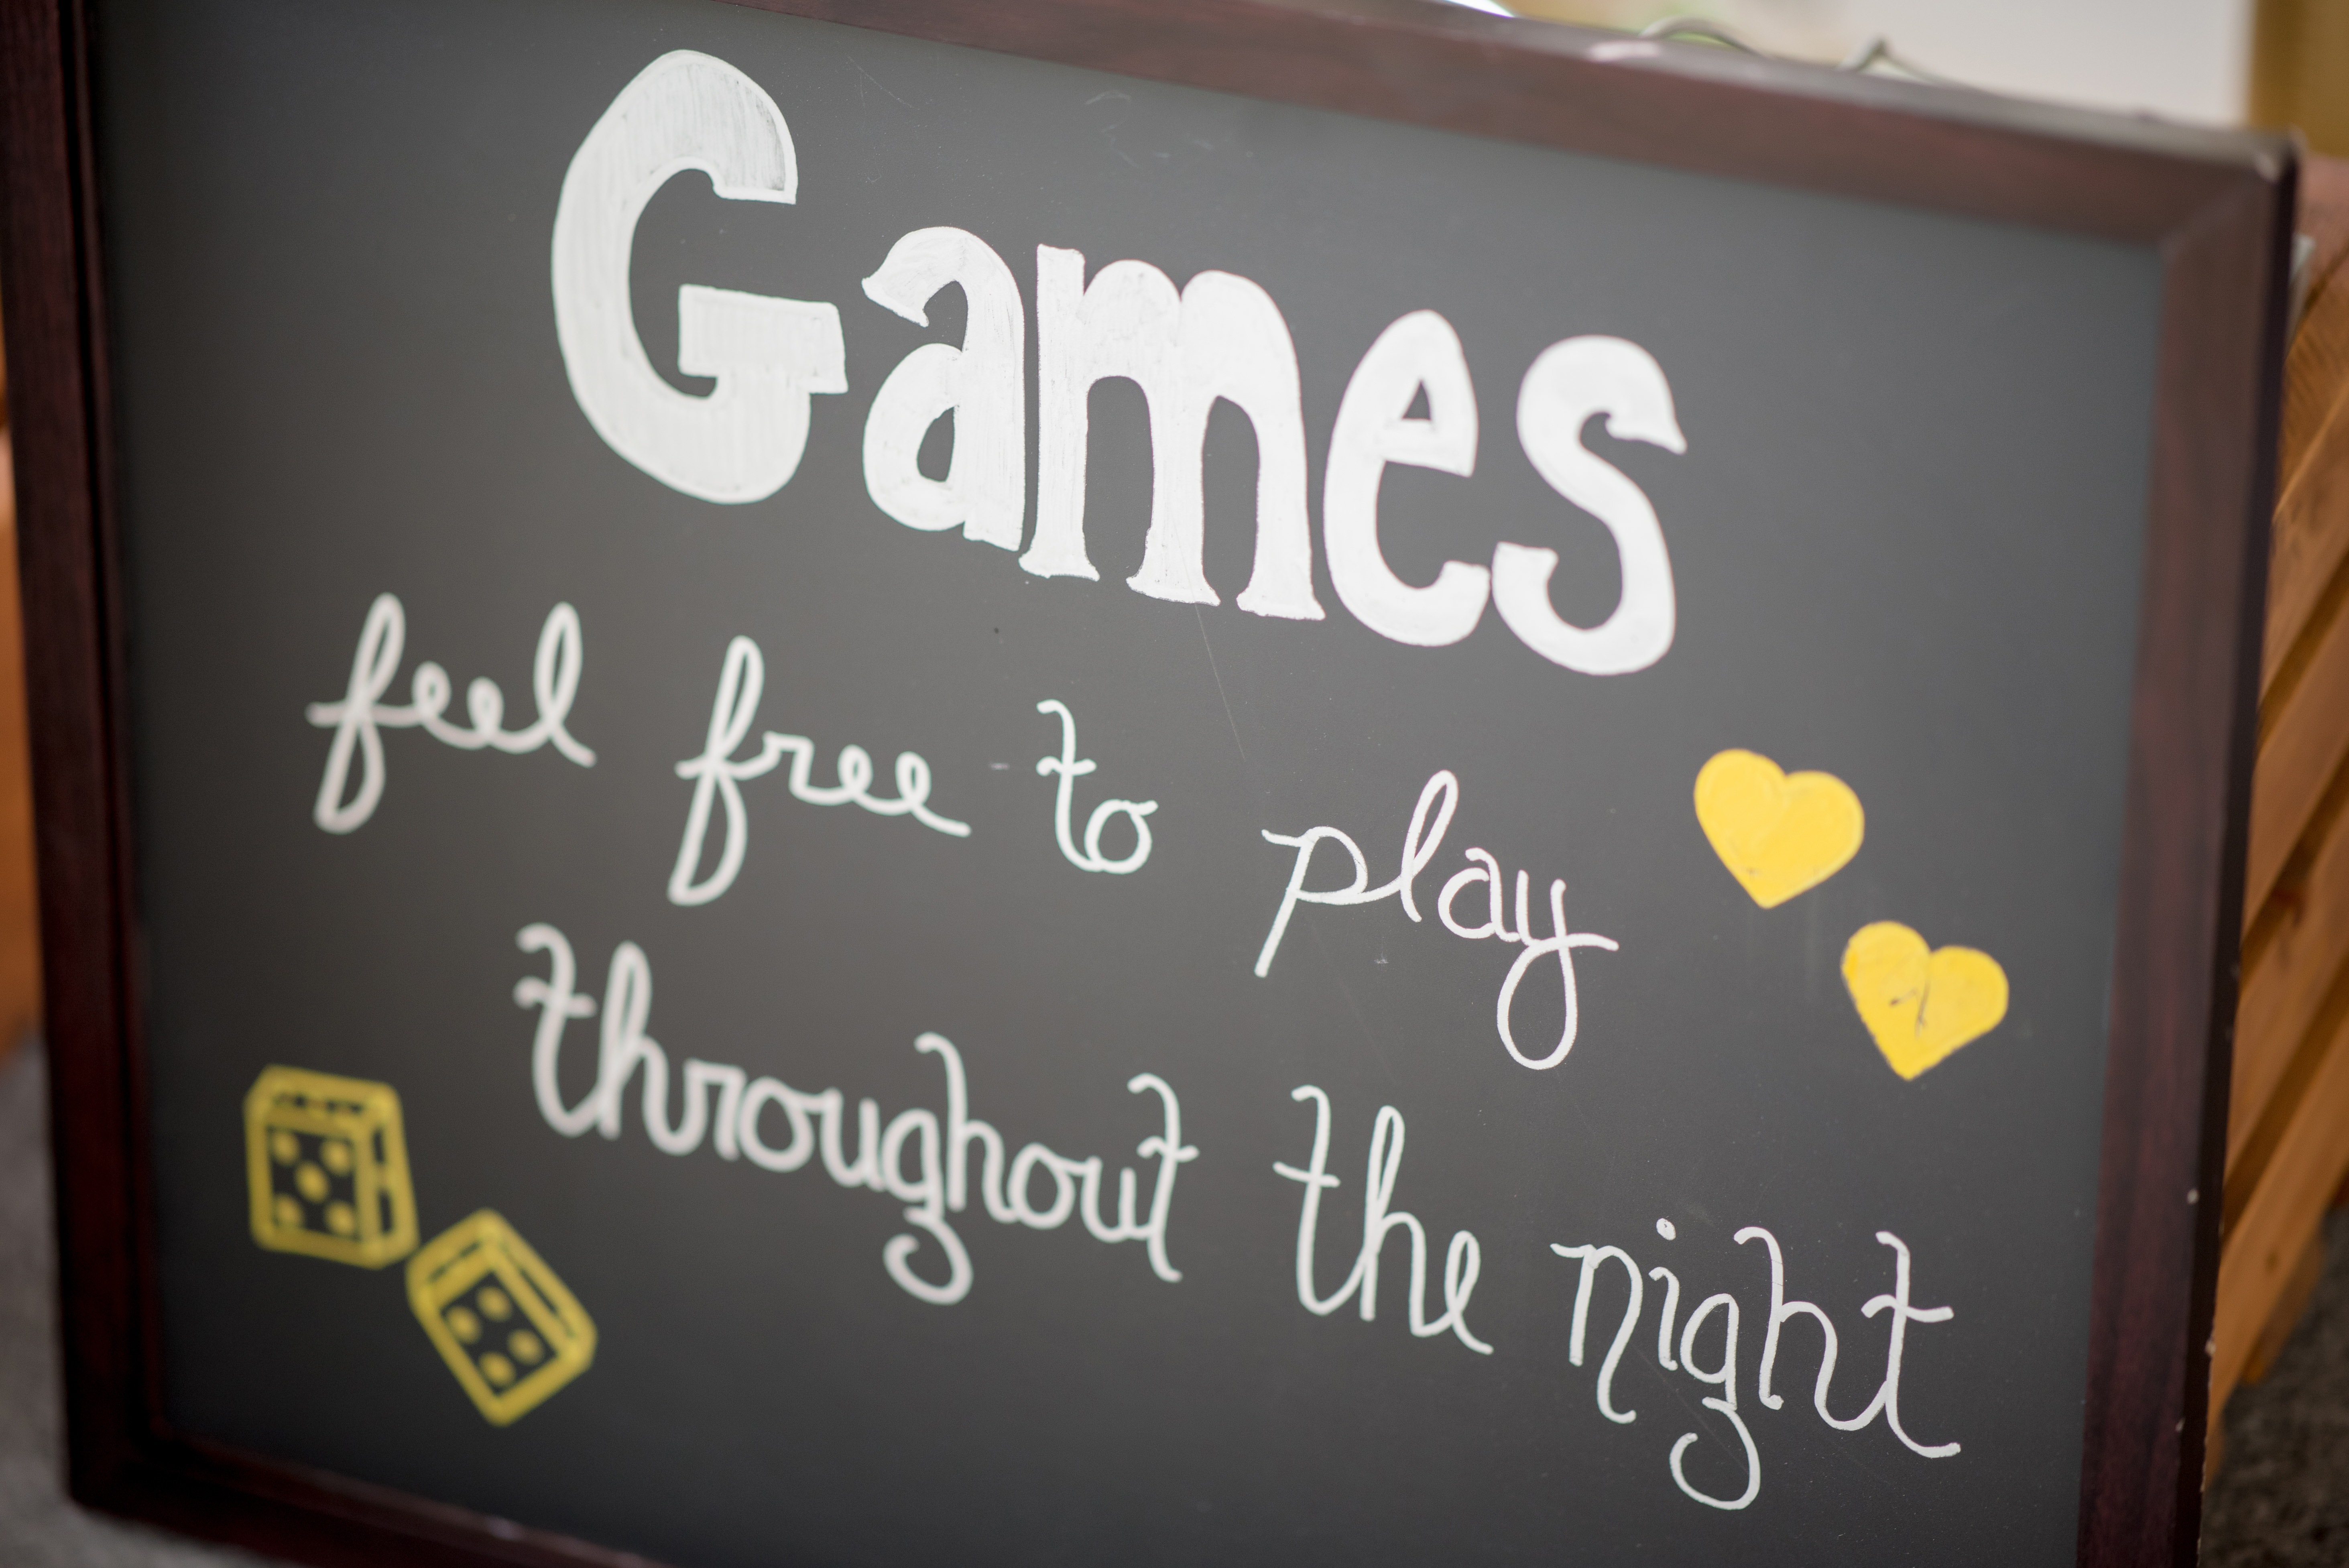
text, blackboard, font, signage